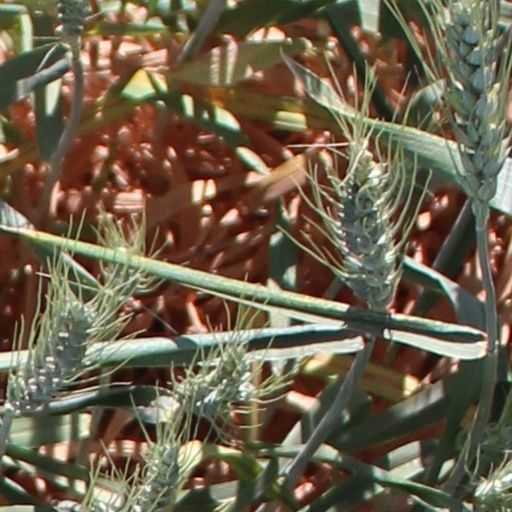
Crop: wheat